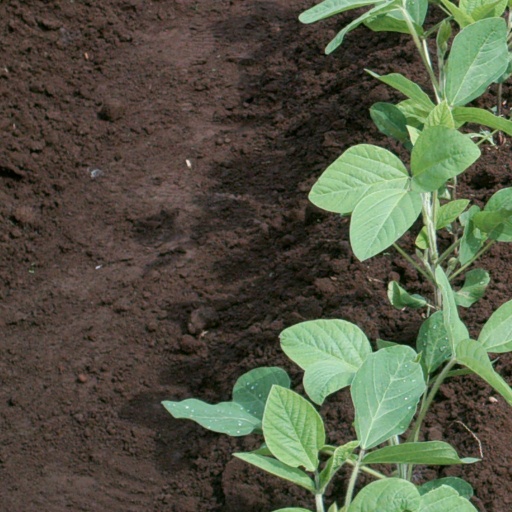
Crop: soybean